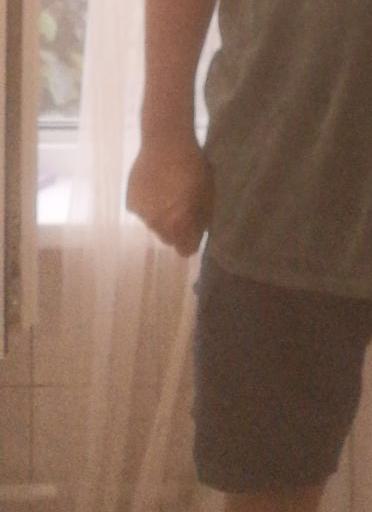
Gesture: no_gesture